Academy of Motion Picture Arts and Sciences

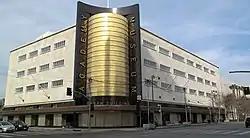
Academy Museum of Motion Pictures located on the Museum Row

The Academy Museum of Motion Pictures, the newest facility associated with the Academy, is the United States' first large-scale museum dedicated to the film industry. It opened to the public on September 30, 2021, and it contains over of galleries, exhibition spaces, movie theaters, educational areas, and special event spaces. The museum is located at 6067 Wilshire Boulevard at Fairfax Avenue in Los Angeles, in the historic May Company Building, now named the Saban Building.